Auguste-Émile Pinchart

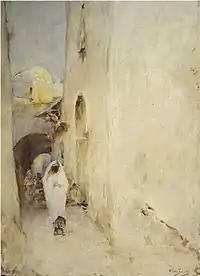
Stroller on a Street in Tunis

Auguste-Émile Pinchart, or Émile-Auguste Pinchart (10 August 1842, Cambrai - November 1920, Tunis) was a French painter and designer who is best remembered for his Orientalist scenes.